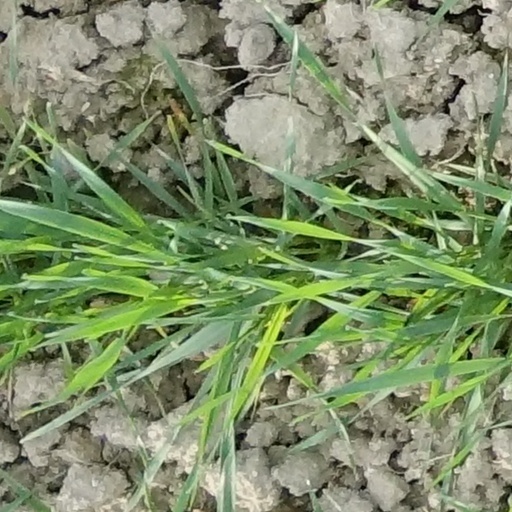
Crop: wheat